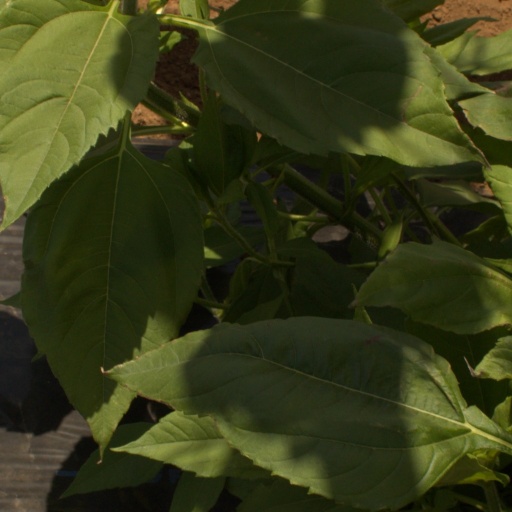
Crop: Jerusalem artichoke